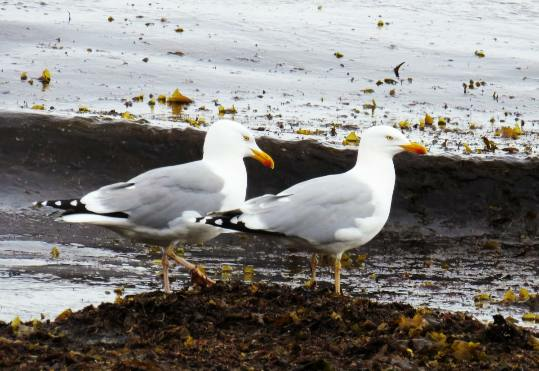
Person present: No